Henry Worth Thornton

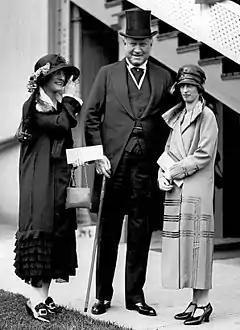
Sir Henry Worth Thornton and Lady Thornton at Ontario Jockey Club

In 1914, Thornton was made general manager of the Great Eastern Railway Company Ltd. Thornton served during World War I. As a Major General, he was appointed inspector general of Allied transportation. In 1919 he became a British subject, and King George V made him a Knight Commander of the Order of the British Empire. Thornton was also named an officer of the Order of Leopold and a Companion of the Legion of Honor of France. He received the Distinguished Service Medal from the United States.